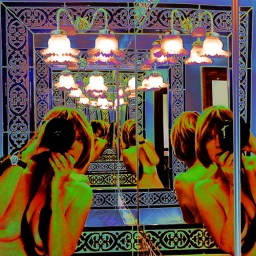
She came in through the bathroom window protected by a silver spoon.